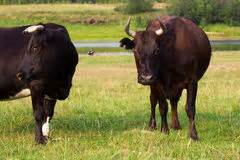
Label: cow